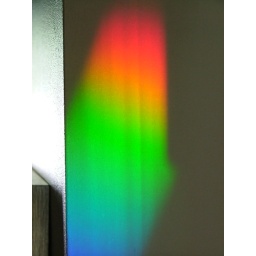
I have prisms hanging in my kitchen window and these rainbows come from the winter sun wandering in.